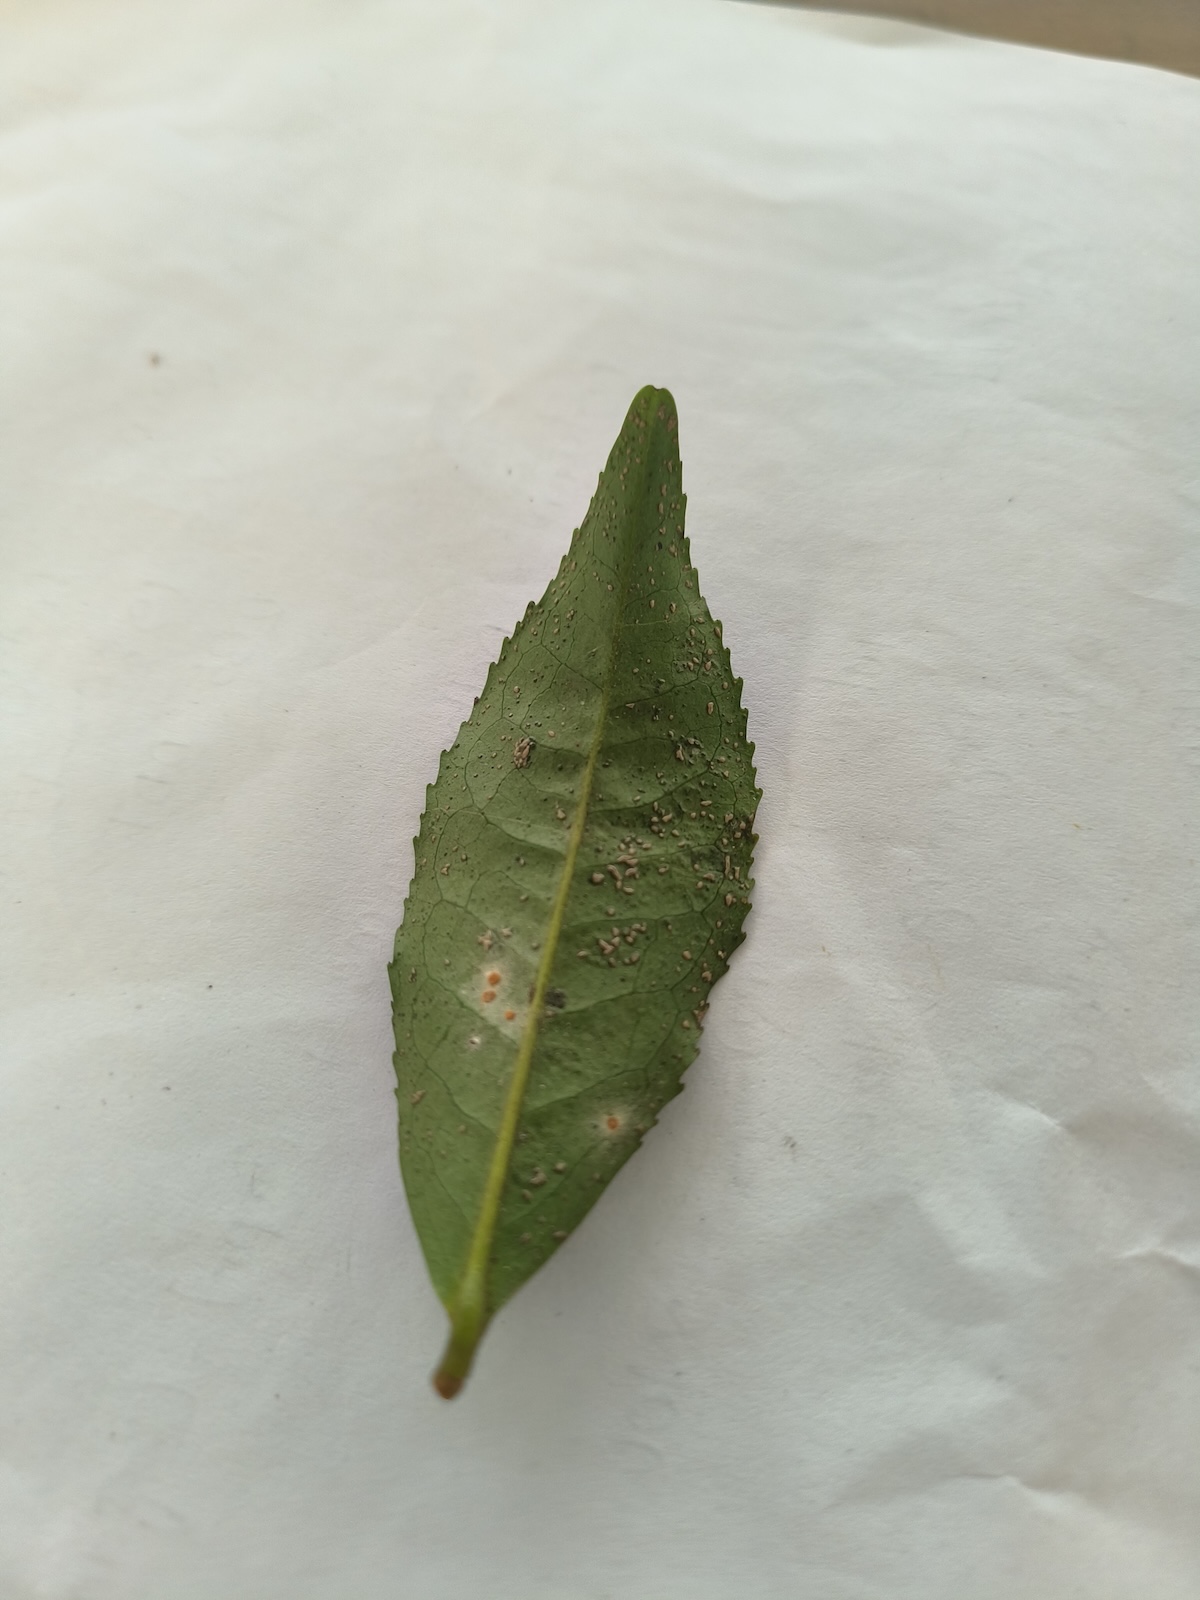
Label: Tea algal leaf spot